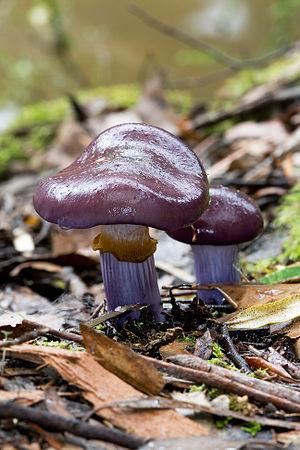
Cortinarius archeri est une espèce de champignons basidiomycètes de la famille des cortinariacées. Elle a été présentée sur la couverture du livre Fungi of Southern Australia par le scientifique Neale Bougher et l'artiste botanique Katrina Syme. L'espèce a été trouvée sur le campus de l'Université de Californie à Santa Cruz.